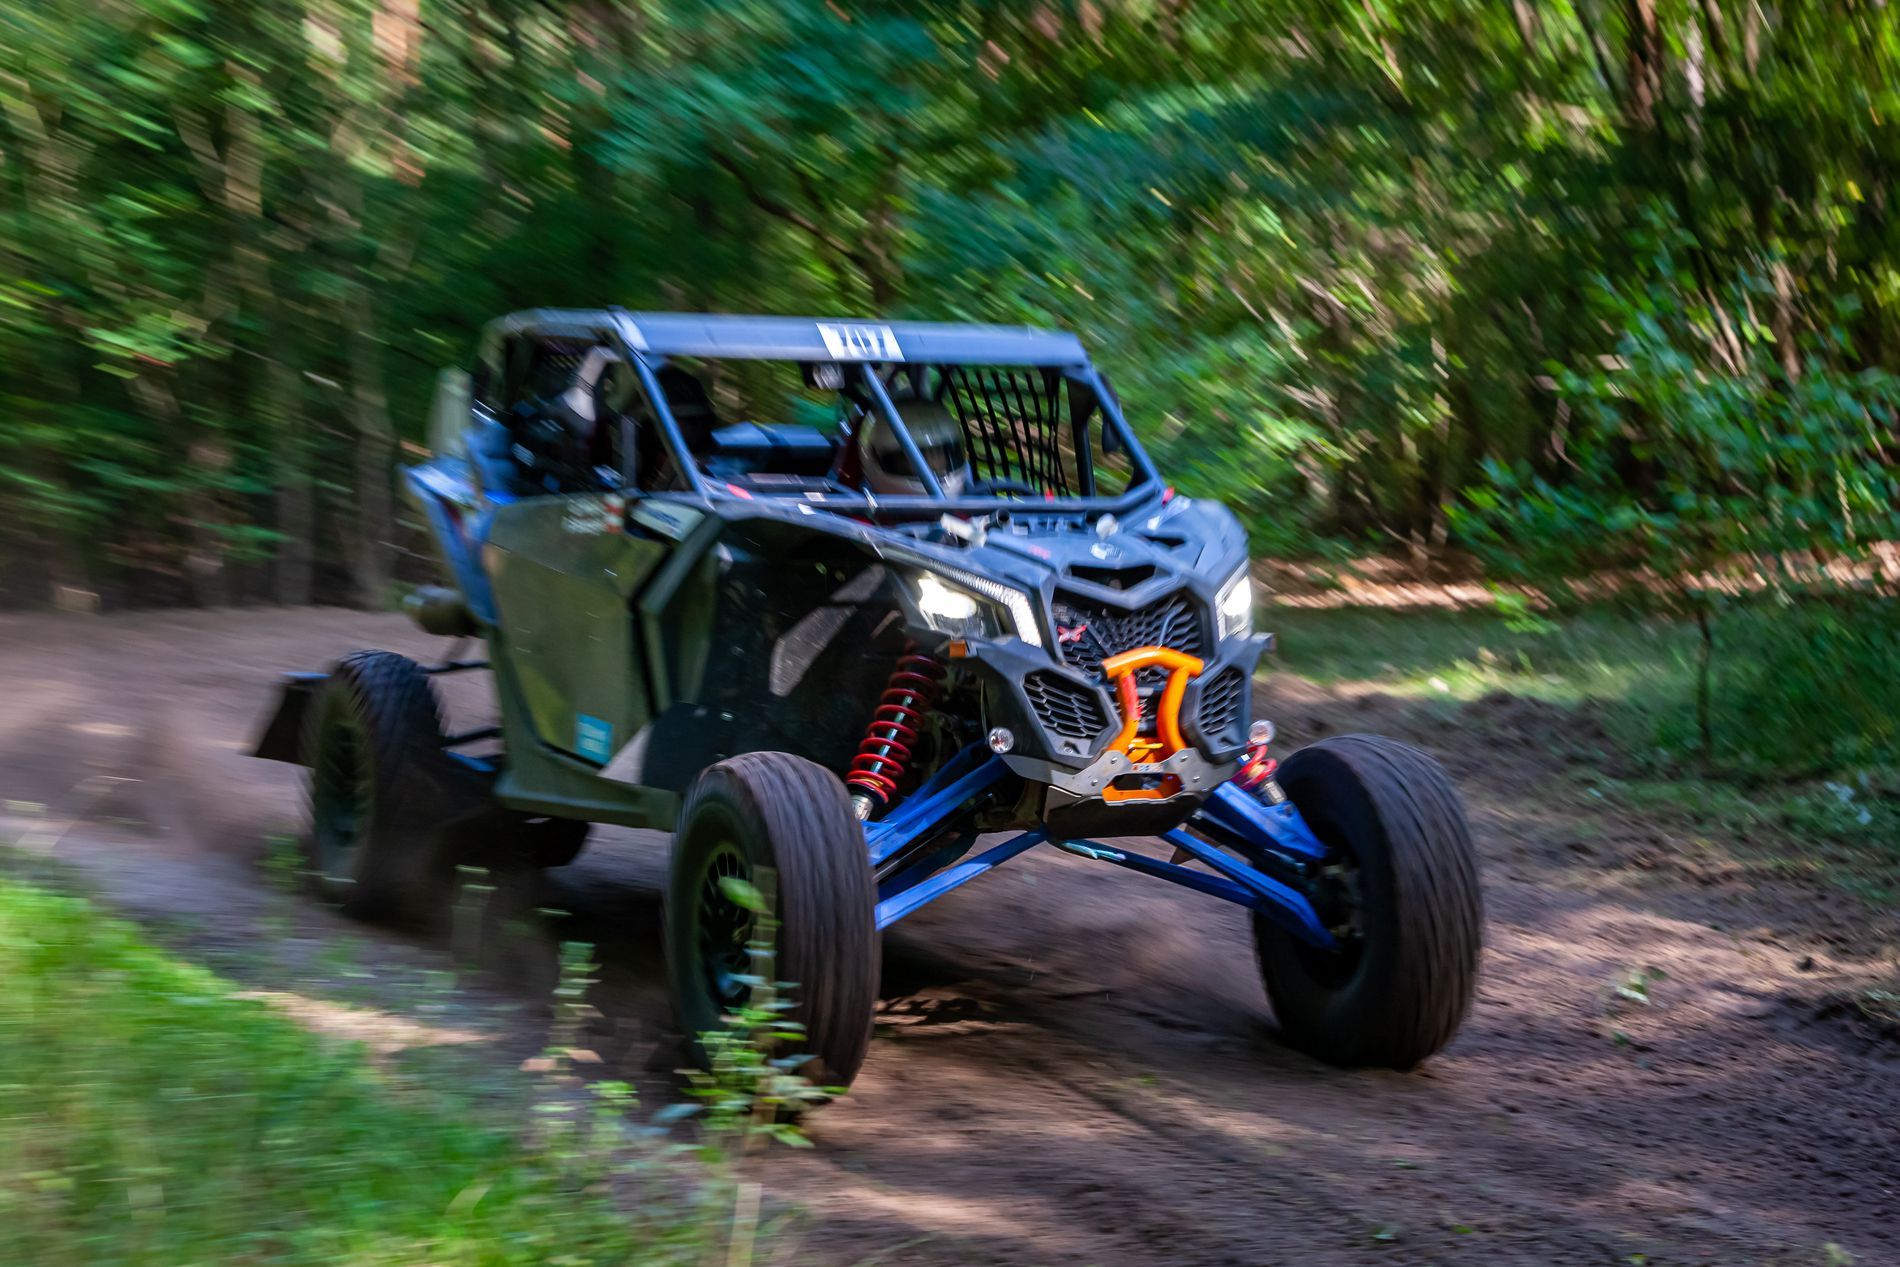
Off-Road Rush
A high-speed off-road buggy racing through a dirt trail surrounded by dense green forest
An action-packed photo, shot from below, captures the fast movement and clarity of the speediness, making the background blurred and surrounding the action of the race. The whole atmosphere is adventure-filled and kicks up dust from the tires under your feet. Rich colors of nature green with earthy browns in the main area, with black, blue, and orange accents on the buggy
Labels: Buggy, Transportation, Vehicle, Car, Machine, Wheel, Adventure, Leisure Activities, Plant, Vegetation, Offroad, Jeep, Tire, Spoke, Atv, Trees, Grass, Race track
Camera: Canon Canon EOS-1Ds Mark III
Lens: EF24-105mm f/4L IS USM, Canon EF 24-105mm f/4L IS
Aperture: F5.6
Exposure: 1/160 sec
ISO: 800
Focal length: 35.0 mm